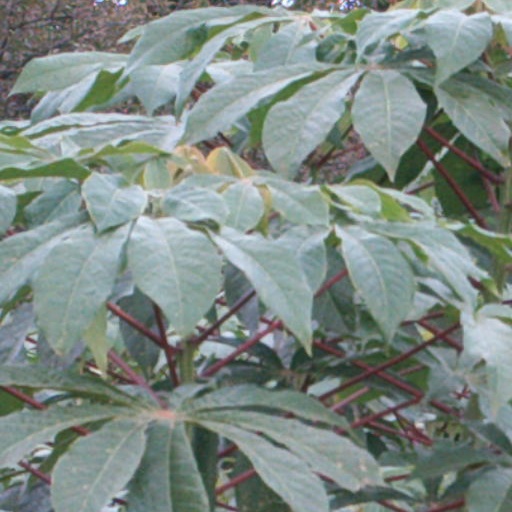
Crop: cassava